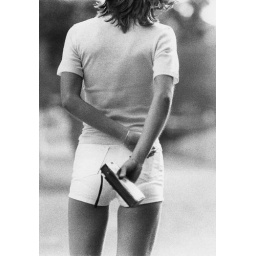
Grainy moody black and white of a shapely girl in shorts seen from behind. Leicaflex SL 180mm f/2.8 Elmarit-R.